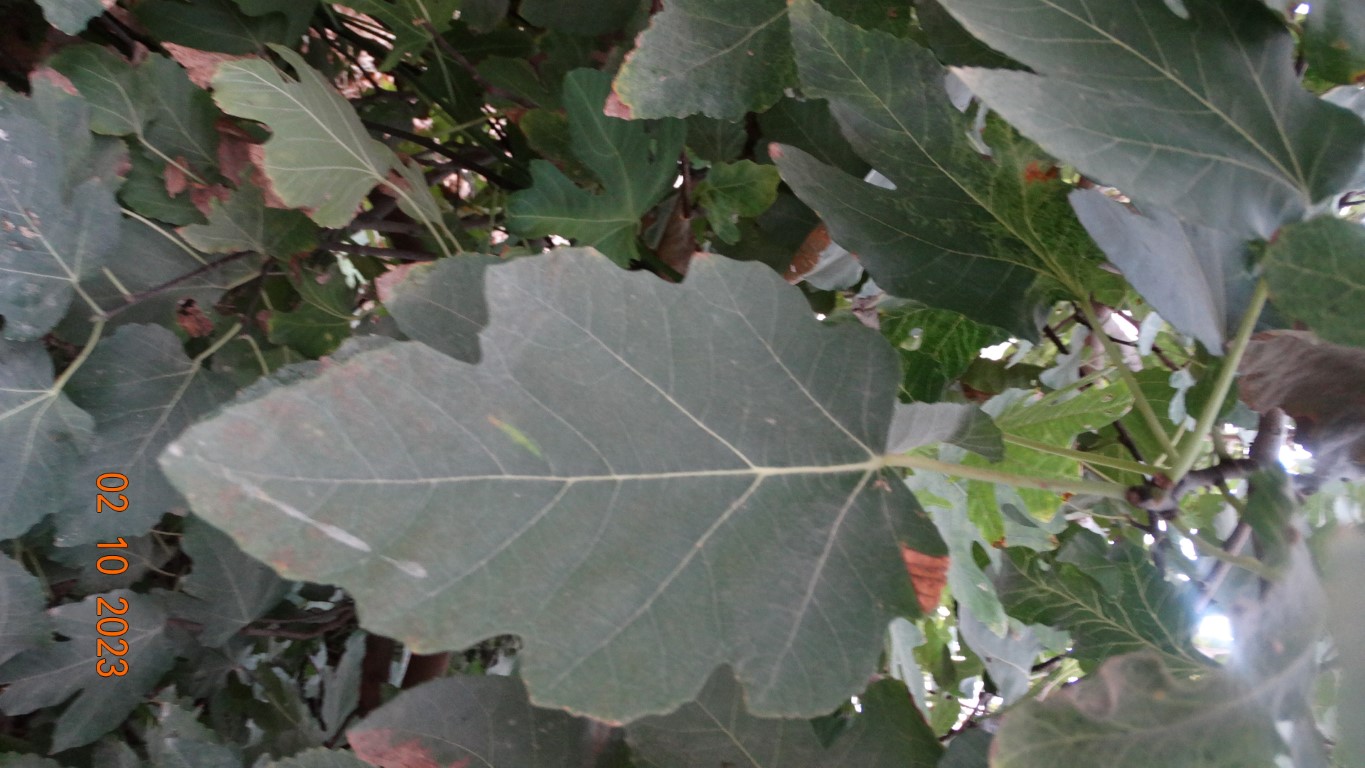
Label: healthy